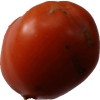
Label: tomato